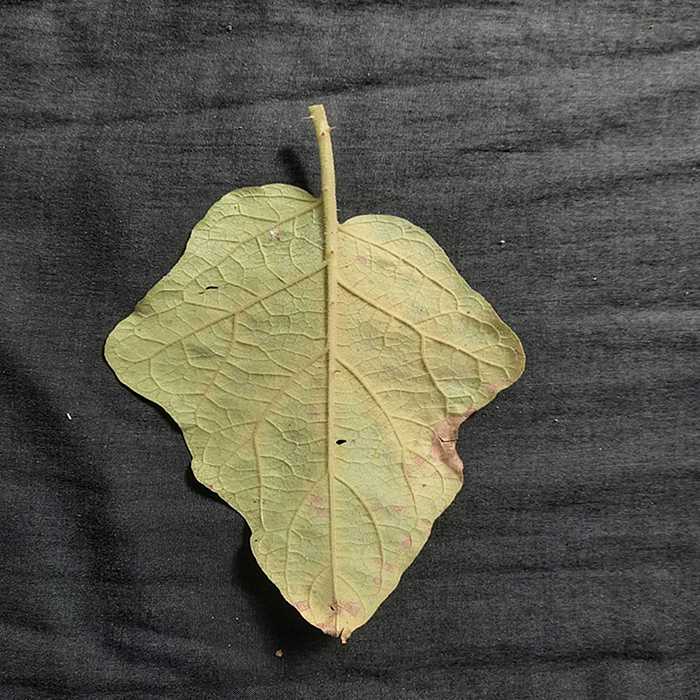
Plant: Eggplant
Label: Eggplant verticillium wilt